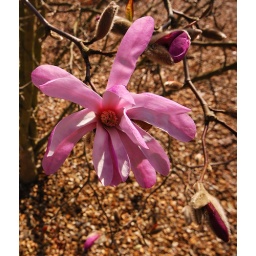
a rather stunning pink form of magnolia stellaria blooming in castle gardens at bridgnorth high town